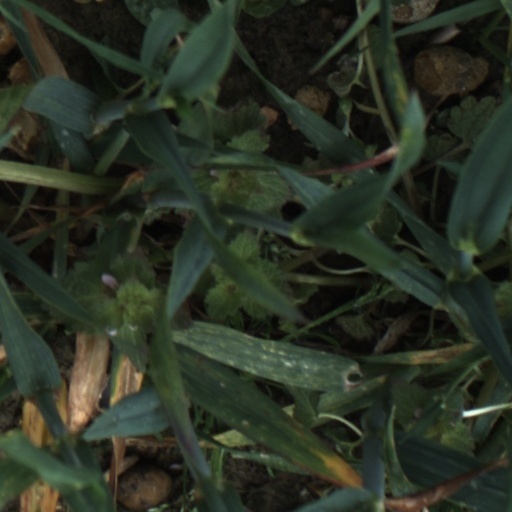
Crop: wheat